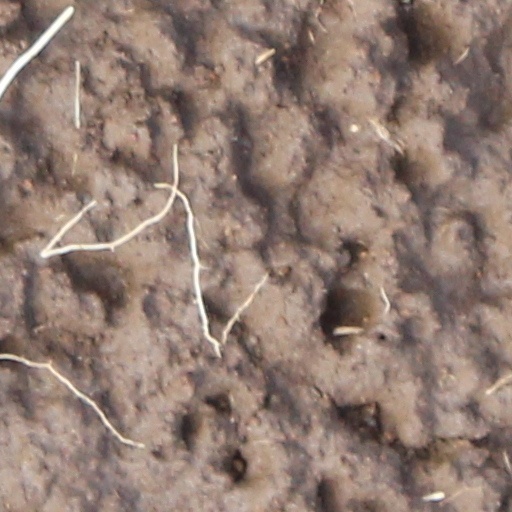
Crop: wheat